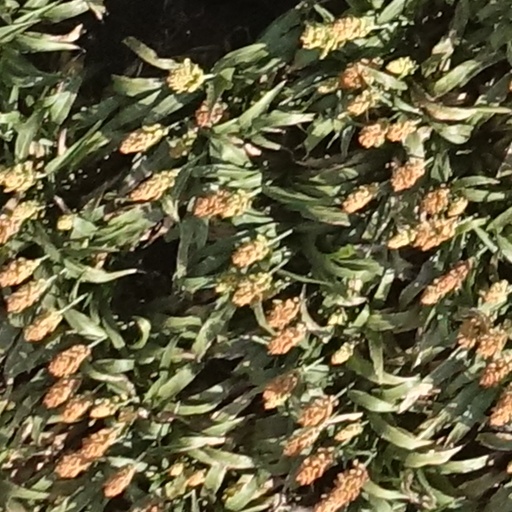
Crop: sorghum